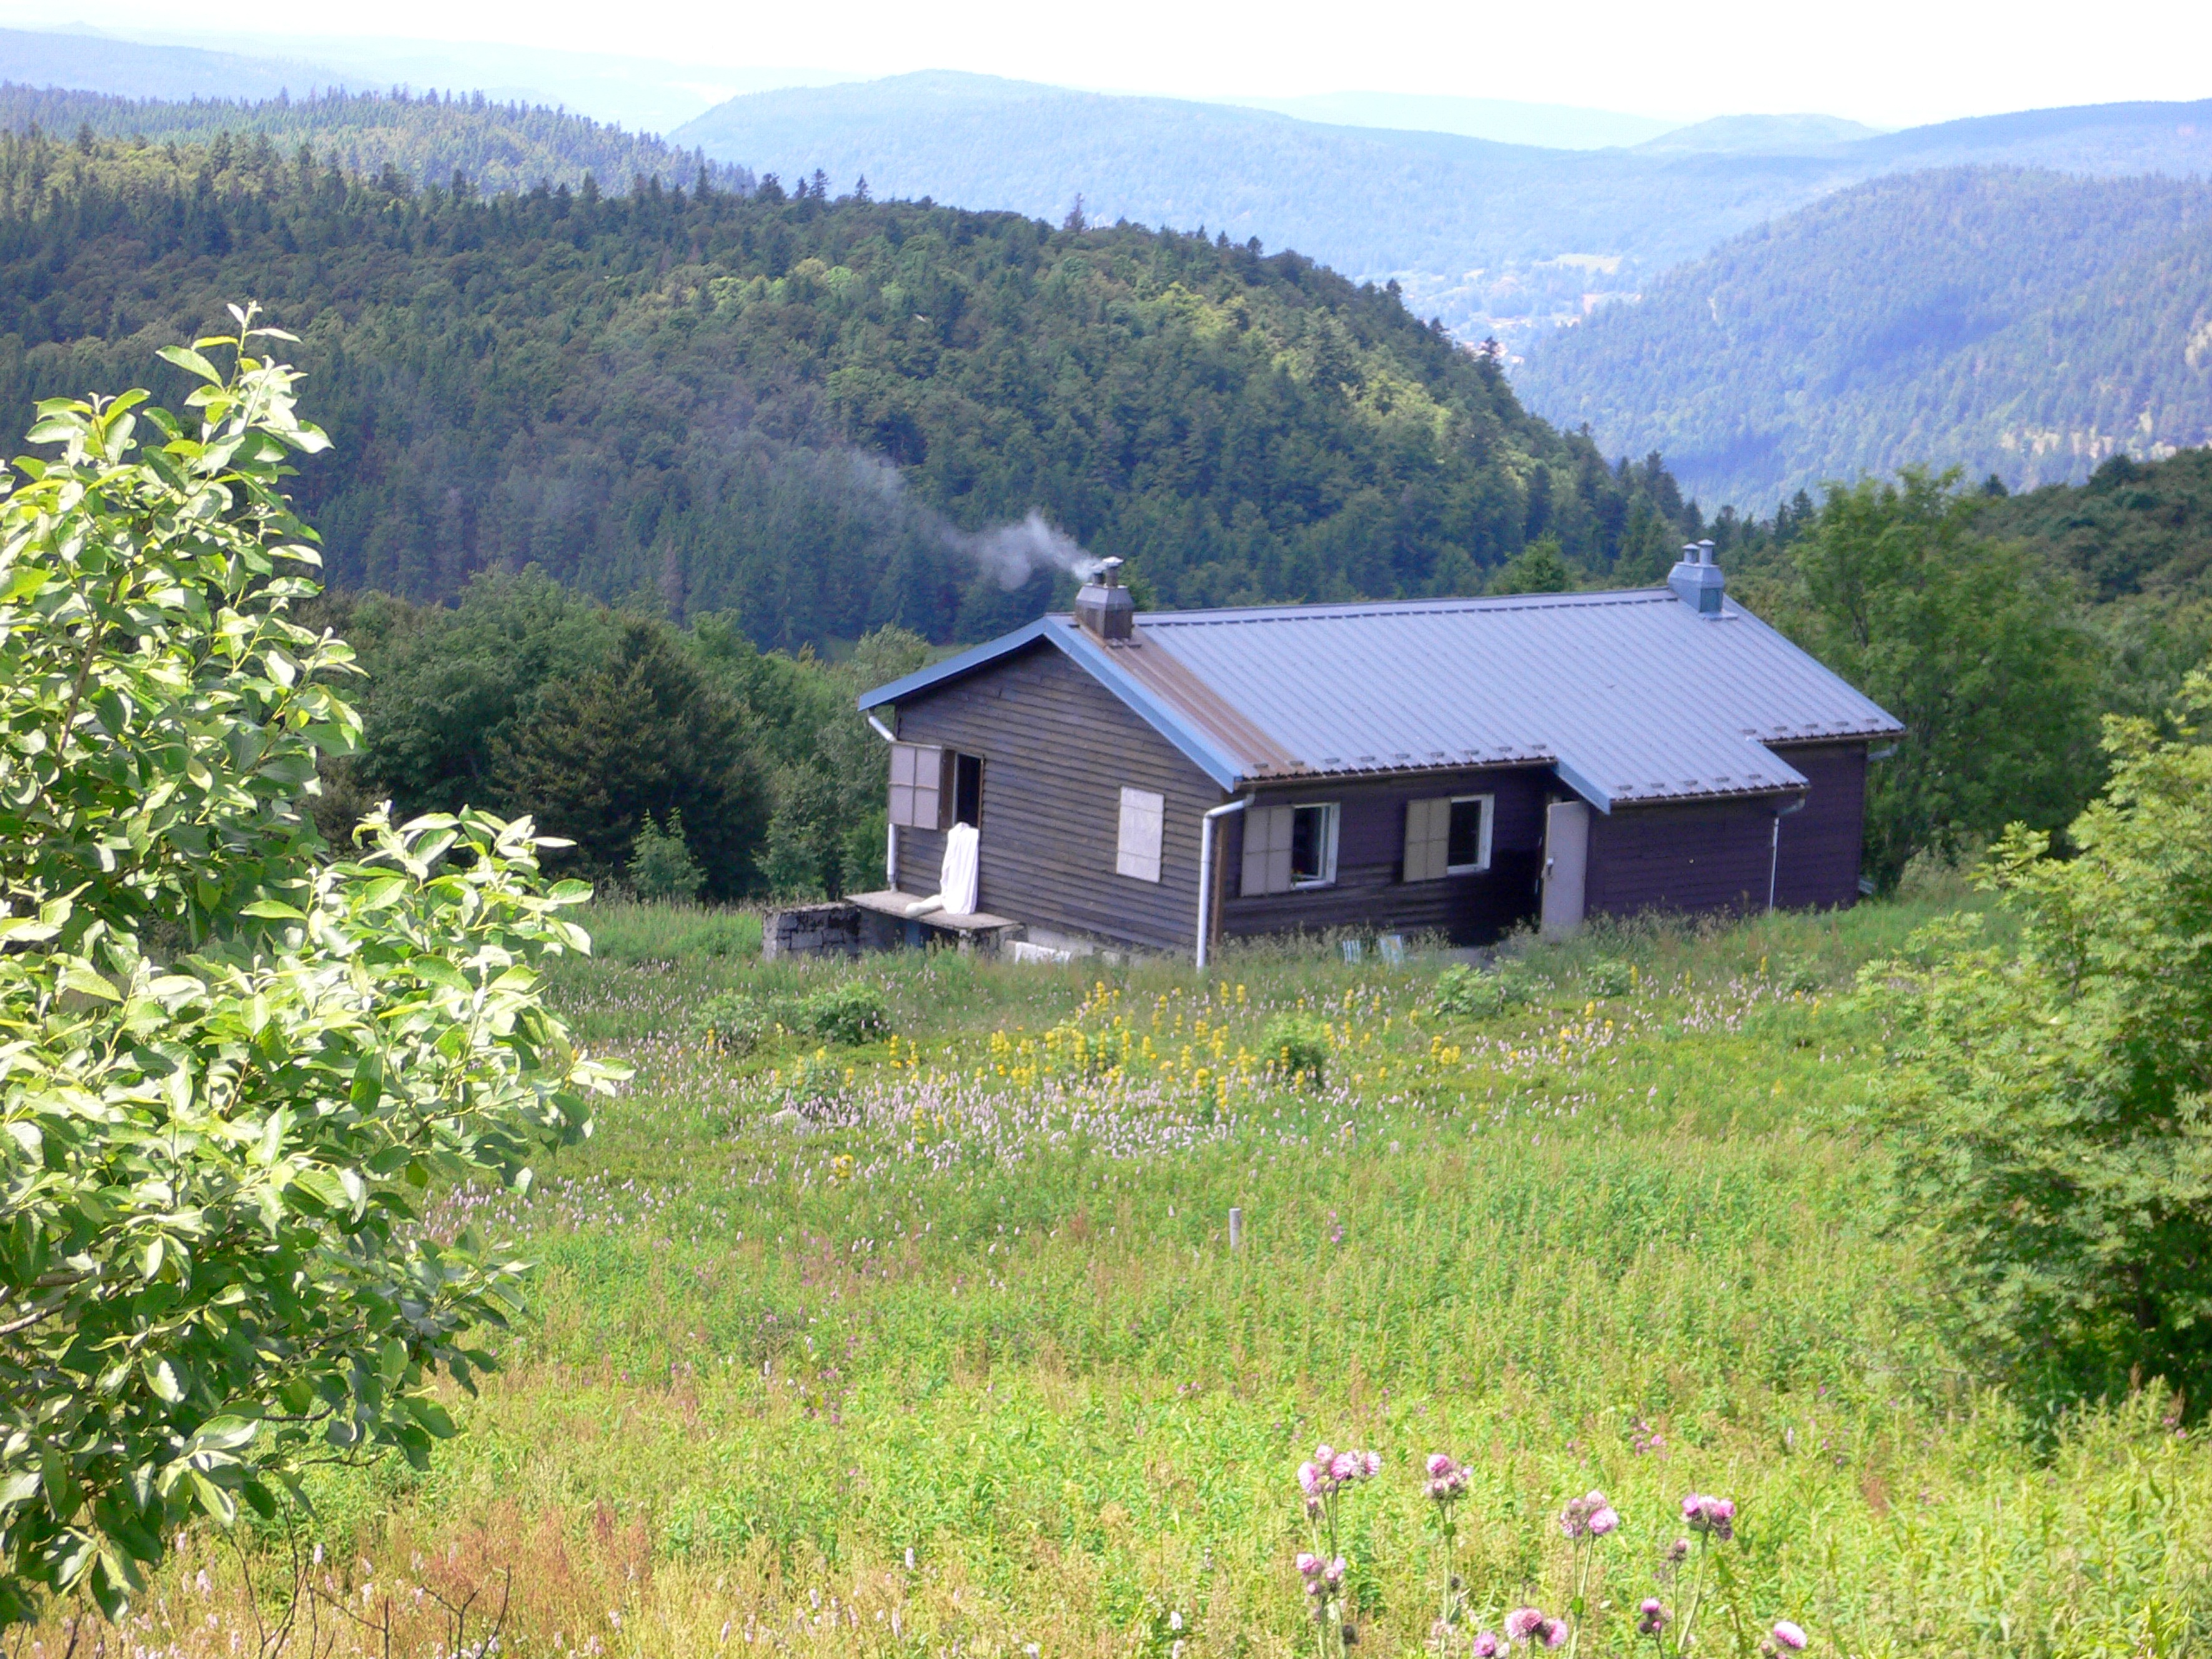
landscape, nature, hiking, farm, meadow, prairie, mountain range, hut, village, france, cottage, pasture, ranch, holiday, romance, property, rest, trees, mountains, farmhouse, valleys, estate, alm, vosges, recovery, real estate, rural area, alpine hut, mountain hut, reported, inhabited, land lot